Raised bog

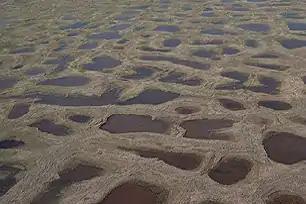
A polygonal bog comprising flat ponds with the characteristic polygonal structure

Polygonal bogs ("Polygonmoore") are widespread on the Arctic and sub-Arctic plains of Siberia and North America and cover vast areas. They are associated with patterned peatland and ice wedges. A scanty layer of peat-forming vegetation can occur in the inner honeycomb-shaped areas of this frost pattern terrain (cryoturbation) and are fed during the short summers with sufficient moisture, because the meltwater is prevented from draining away by the raised polygonal margins. The peat layers can attain a thickness of .